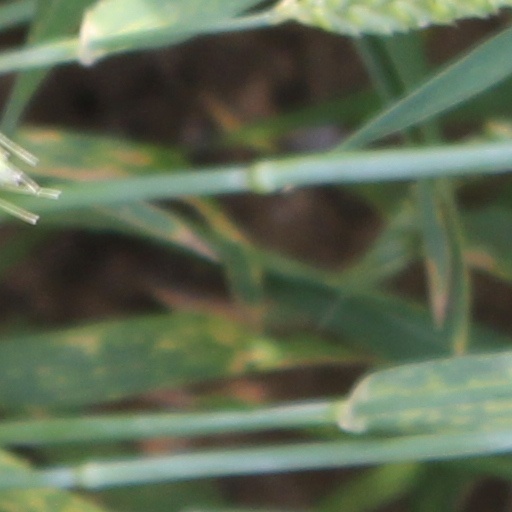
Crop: wheat